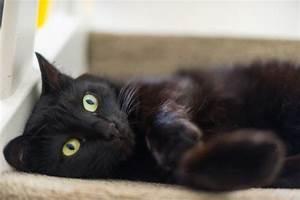
cat